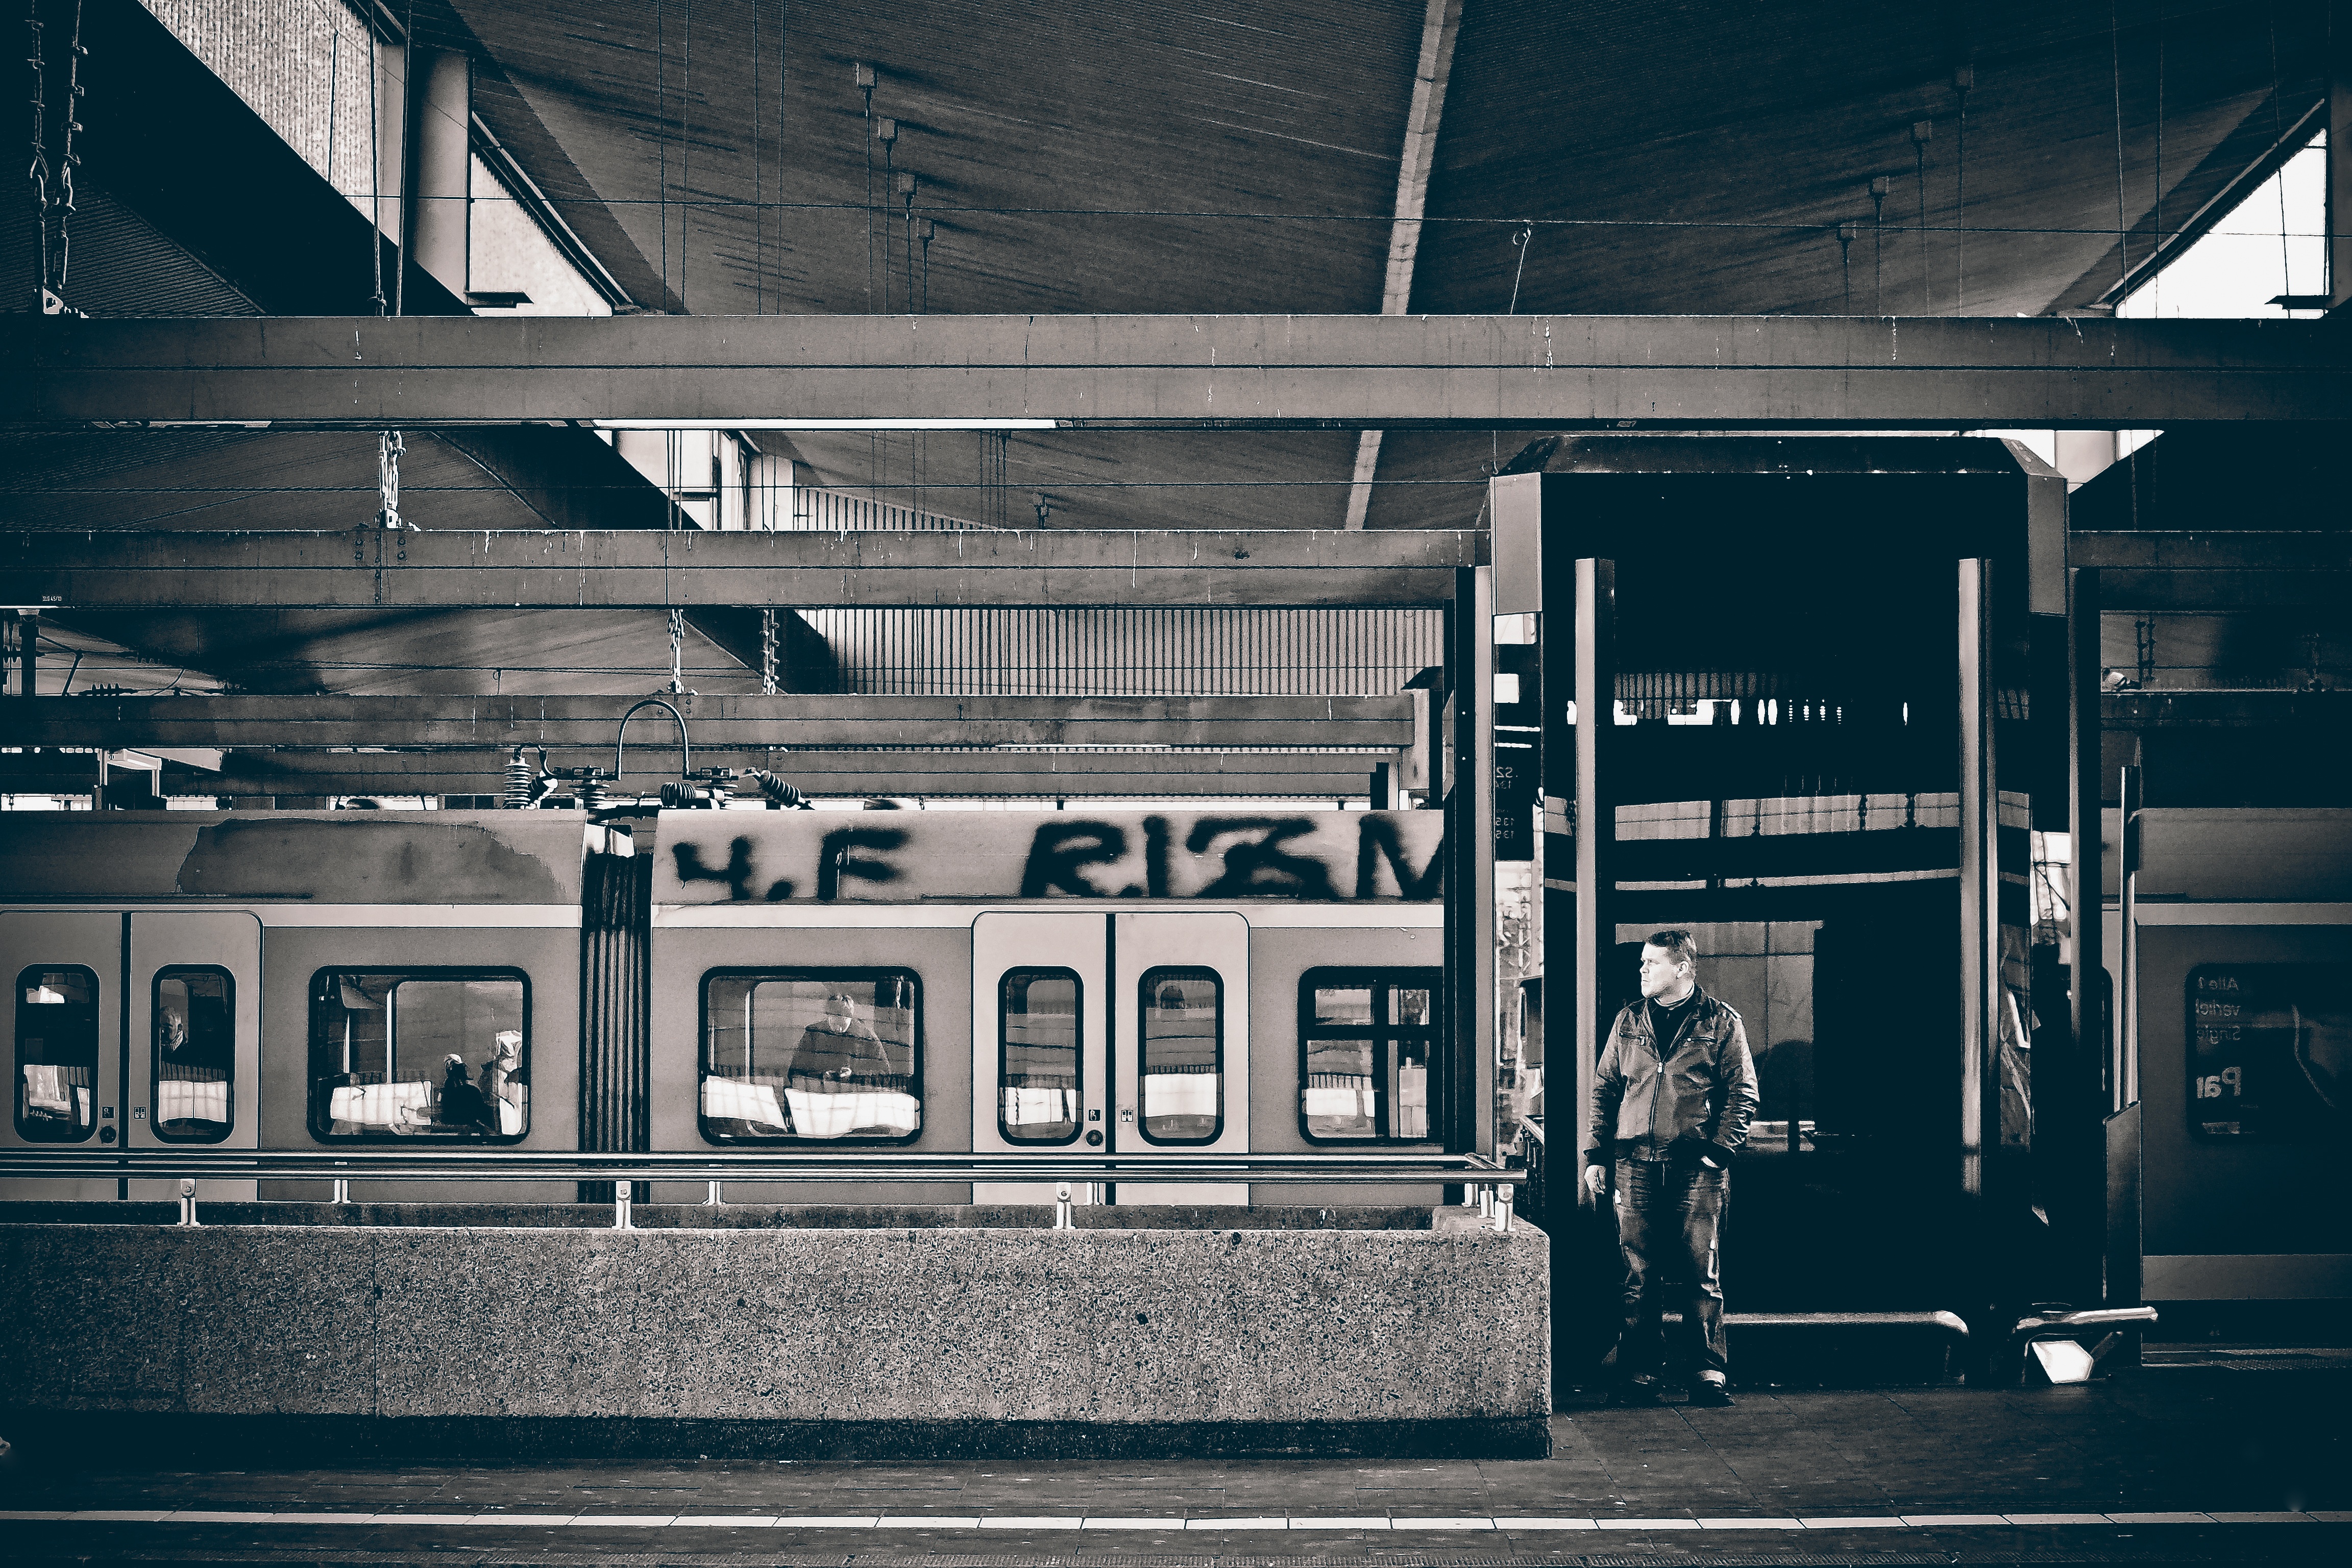
light, black and white, architecture, white, train, travel, waiting, traveler, platform, darkness, industry, black, monochrome, black white, switch, passengers, wait, railway station, connection, shape, central station, public means of transport, rail traffic, big city, street photography, s bahn, urban city, zugfahrt, urban area, monochrome photography, in the train station